Companies Committed to Kids

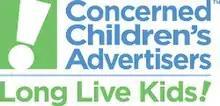
The last logo for Concerned Children's Advertisers, before the name change.

Companies Committed to Kids (formerly known as Concerned Children's Advertisers) was a Canadian non-profit organization based in Toronto, founded in 1990 by former chief executive officer Sunni Boot and former president of the Global Television Network David Mintz as a contributive production-wide body dedicated to launching campaigns and expressing the significance of their public service announcements to target children between the ages of eight and 12. It produced over 30 announcements, covering topics such as drug abuse, conformity, self-esteem, and bullying. Each PSA ends with the logo of the organization. Usually, the commercials partnered up with Health Canada.